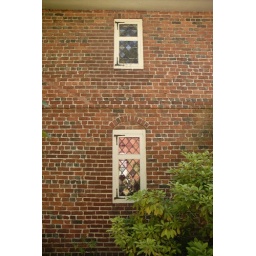
Circa 1700's house reproduction leaded glass window sashes, in Haverhill. Joint work with Shard's Stained and Etched Glass Studio.